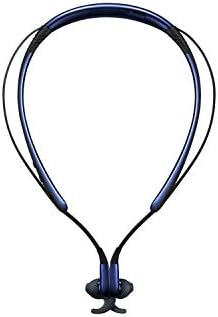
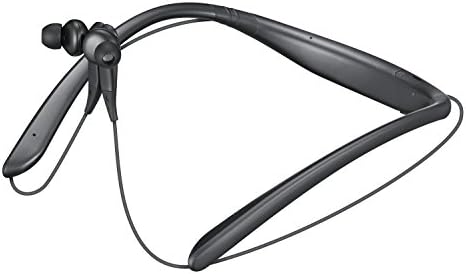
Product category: headphones
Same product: no